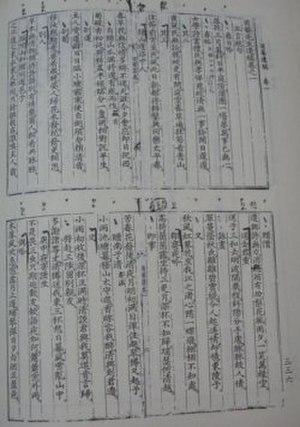
Kim Hyowon est un homme politique, écrivain et érudit néoconfucéen de la dynastie Joseon de Corée. Son nom de plume est Seongam et son prénom de courtoisie est Inbaik. Il est également un des meneurs du parti des Dongin.